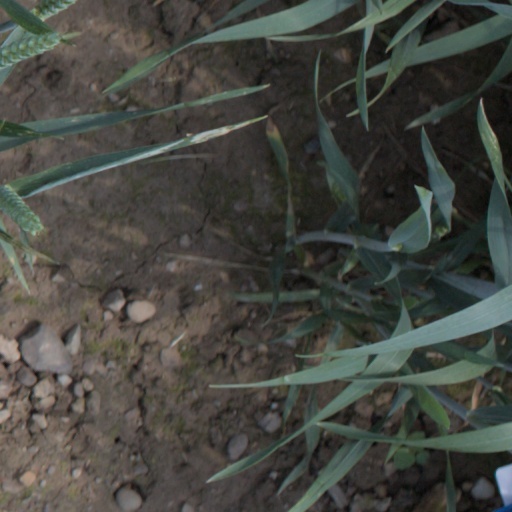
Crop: wheat